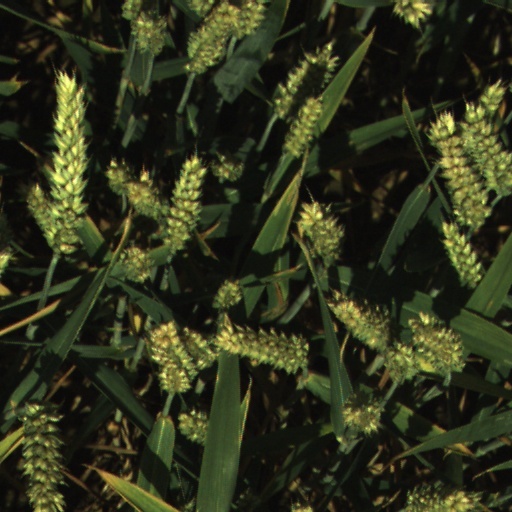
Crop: wheat